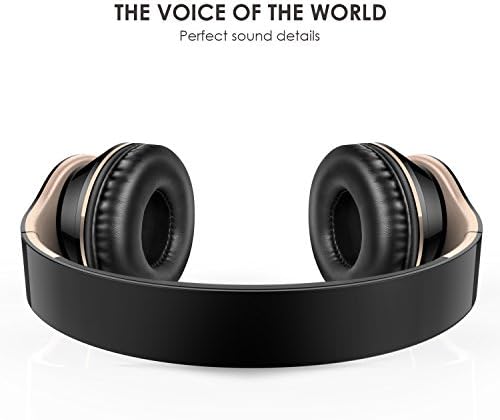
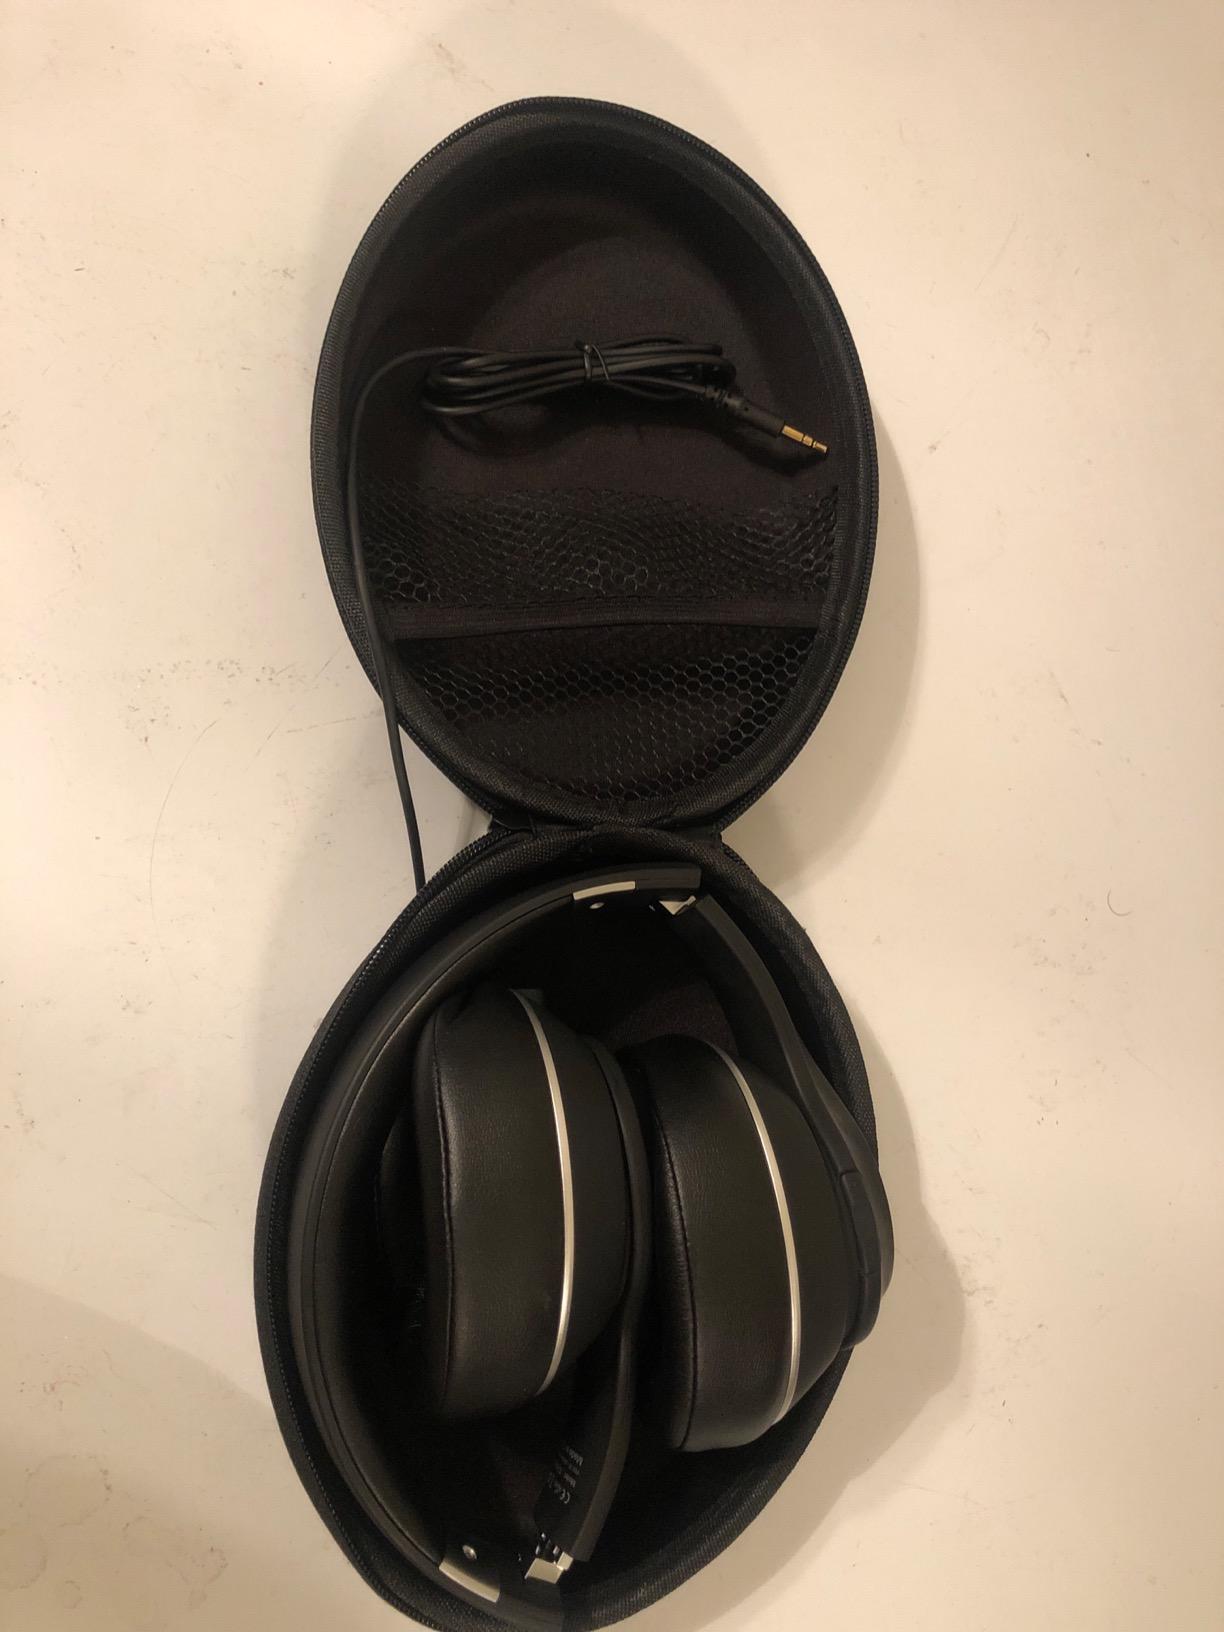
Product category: headphones
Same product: no